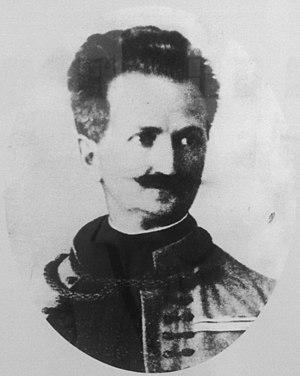
Momir Korunović était un architecte serbe. Il est un des fondateurs du style serbo-byzantin moderne, inspiré par l'école serbo-byzantine médiévale.